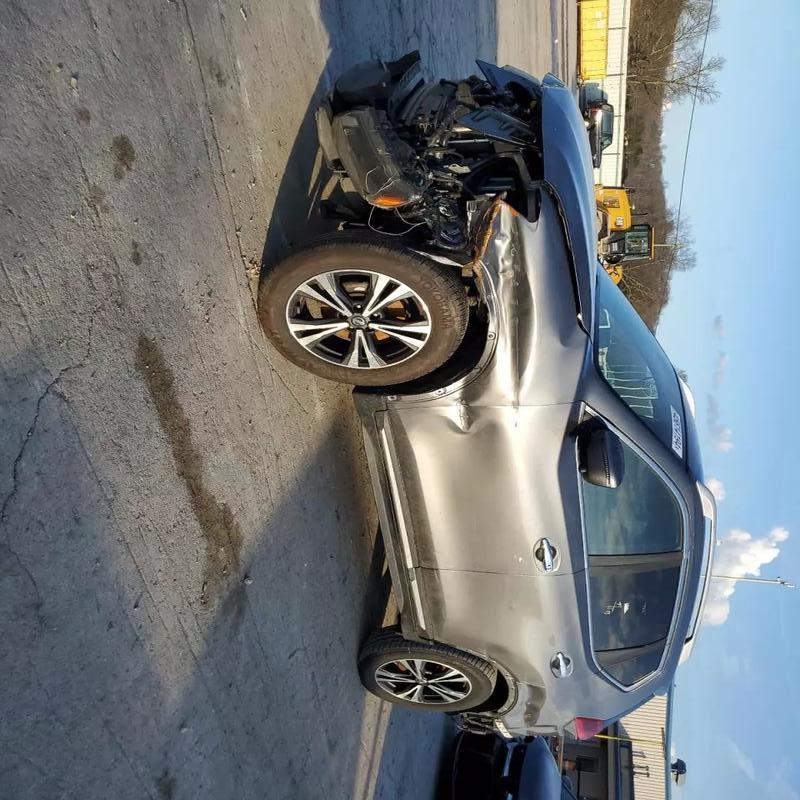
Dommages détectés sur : plaque d'immatriculation avant, pare-choc avant, feu avant gauche, capot, aile avant gauche, porte avant gauche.
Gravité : majeur